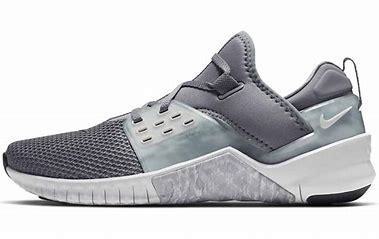
Brand: Nike
Model: Free X Metcon 2